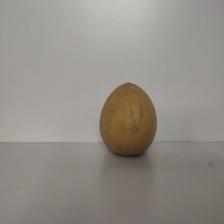
Size: Large